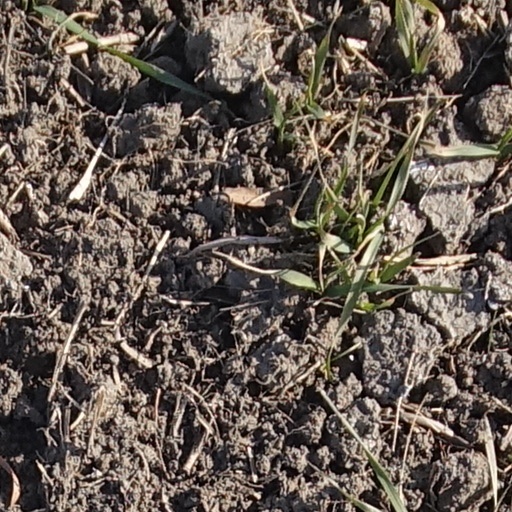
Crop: wheat